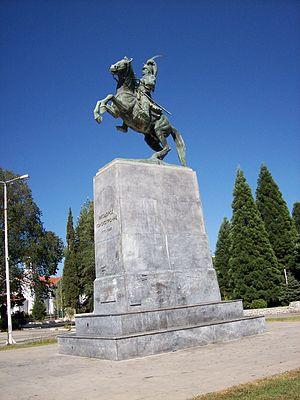
Cet article recense les statues équestres en Grèce.